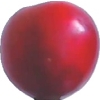
Label: cherry_wax_red